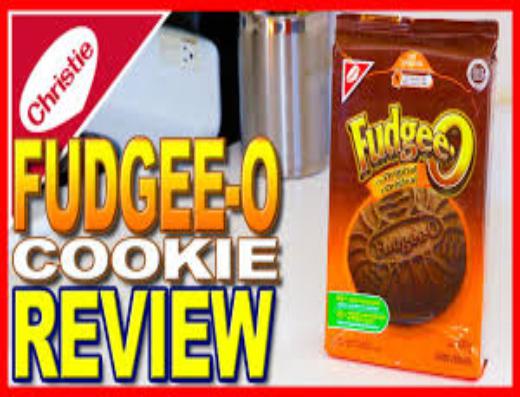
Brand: Fudgee-O
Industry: Food